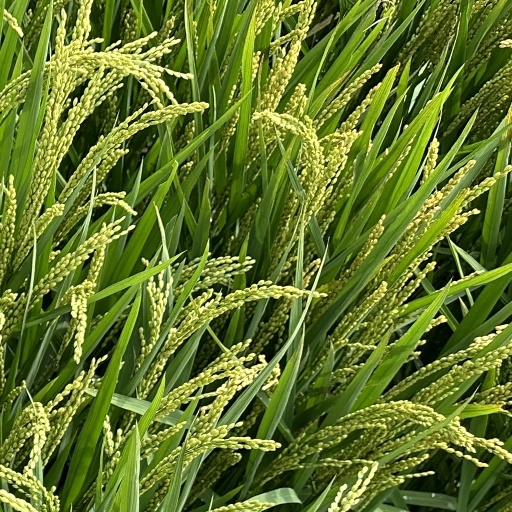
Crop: rice